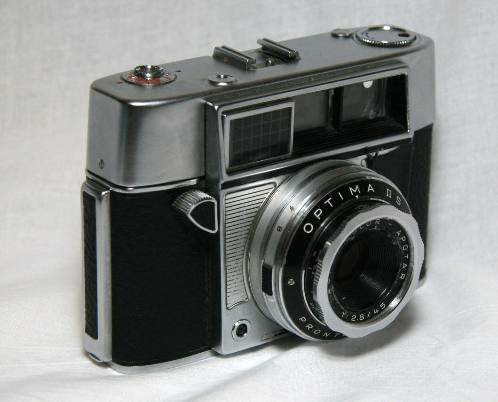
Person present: No